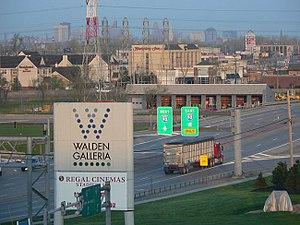
Cheektowaga est une ville du comté d'Érié dans l'État de New York aux États-Unis.